Olona Valley

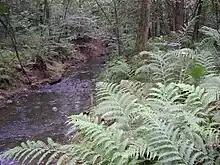
The Rile stream between Cassano Magnago, , and Santo Stefano.

The Valle Olona was also the heart of the Contado del Seprio, with ruins of its capital preserved in Castelseprio. In 1287, the entire Seprio was annexed to the Lordship of Milan, which became the Duchy of Milan in 1395. The Valle Olona and Seprio remained under Milanese rule until the Napoleonic era, when they were incorporated into successive Napoleonic puppet states extending beyond modern Lombardy. After Napoleon's defeat at the Battle of Waterloo, they joined the Kingdom of Lombardy–Venetia, a dependency of the Austrian Empire.